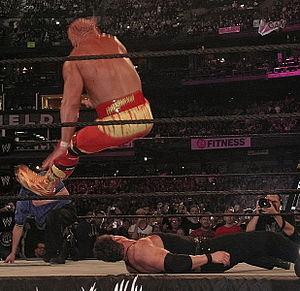
Terry Gene Bollea, plus connu sous le nom d'Hulk Hogan, est un catcheur, acteur et musicien américain. Il travaille actuellement à la World Wrestling Federation\Entertainment en tant qu'ambassadeur.
Un Leg drop est une attaque au catch. L'attaque consiste à frapper la tête, la gorge, le cou ou la poitrine d'un l'adversaire à terre en sautant avec la jambe parallèle au sol. C'est la prise de finition de Hulk Hogan qu'il a nommée Atomic leg drop.